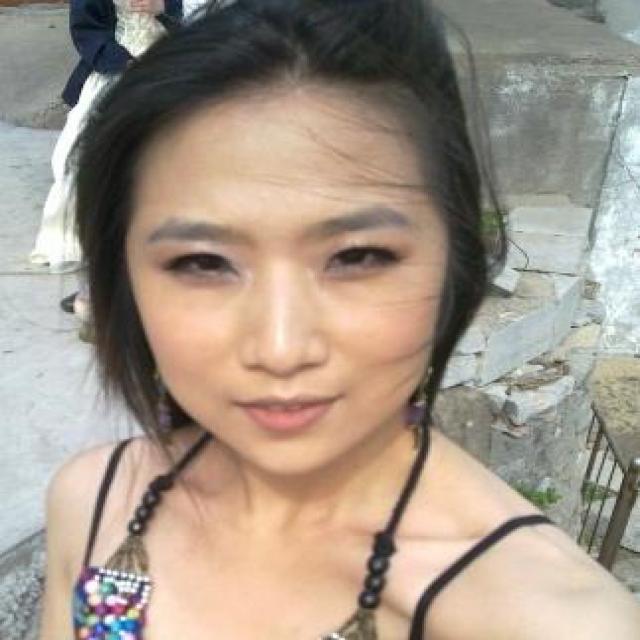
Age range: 21-44